1974 Xenia tornado

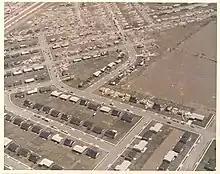
F5 damage to homes in the Arrowhead/Windsor Park area of Xenia

President Richard Nixon made an unannounced visit to Xenia a few days later. It would be the first and only city affected by the 1974 Super Outbreak that he would visit. Upon inspecting the damage, he said: "As I look back over the disasters, I saw the earthquake in Anchorage in 1964; I saw the hurricanes... Hurricane Camille in 1969 down in Mississippi, and I saw Hurricane Agnes in Wilkes-Barre, Pennsylvania. And it is hard to tell the difference among them all, but I would say in terms of destruction, just total devastation, this is the worst I have seen." President Nixon immediately declared Xenia a disaster area. Although the Federal Disaster Relief Act was already introduced in 1973, it had not passed Congress at the time. The 1974 Super Outbreak disaster was a catalyst for accelerated passage of the act through Congress in 1974, according to Nixon. It took several months for the city to recover from the tornado, with the help of the Red Cross, the Ohio National Guard, and the Department of Housing and Urban Development assisting the recovery efforts. By December 1974, federal and state assistance programs raised a total of $34.4 million. Shortly after, the Department of Transportation initiated a public transportation unit—X-line—to assist locals who had lost their primary means of transportation. Prior to the 1974 tornado, Xenia did not have any form of public transportation system.